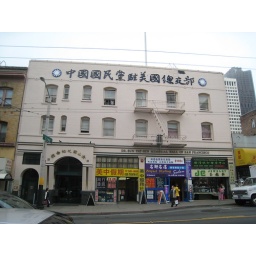
This building serves as a U.S. branch office for the Kuomintang, one of the main political parties in Taiwan.